Ryōichi Sasakawa

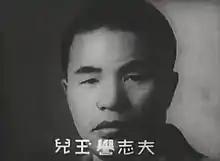
Yoshio Kodama

In addition, the 1930s saw Sasakawa take the helm of the , or Patriotic People's Party (PPP). This small organization was one of the many right-wing groups that sprang up in Japan in the lead-up to World War II. It was in this connection that he first met Yoshio Kodama, who was at that time a member. In 1935, Sasakawa and twelve other leading members of the PPP were arrested and held for three years on suspicion of having ordered the blackmail of several leading companies, such as Takashimaya, the Hankyu Railway, and Tokyo Life Insurance. Though he was eventually acquitted, the jail time and the subsequent appeals process took a total of six years, leading up the opening year of World War II. In the end, the prosecution itself revealed that the charges against him had been based more on perception of the PPP as "dangerous", than on actual evidence of blackmail.